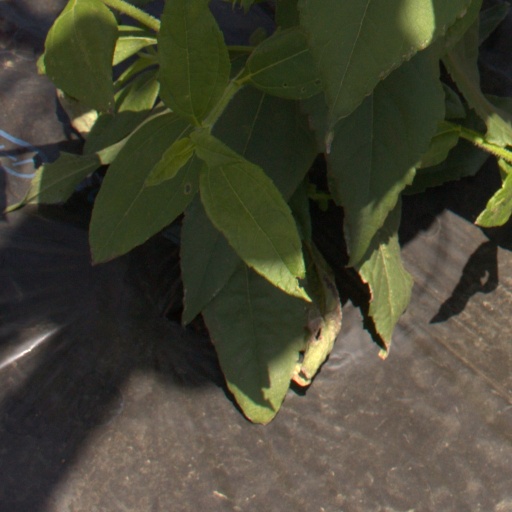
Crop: Jerusalem artichoke